Serik Jumanğarin

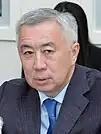
Jumanğarin in 2023

Serık Maqaşūly Jumanğarin (born 1969) is a Kazakh politician, economist and physicist, who's currently serving as the Deputy Prime Minister of Kazakhstan since September 2022 and Minister of National Economy since December 2024.